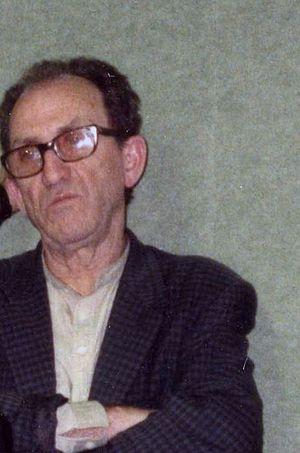
Le peintre algérien Ahmed Kara-Ahmed, vers 1992
Ahmed Kara-Ahmed est un peintre et sculpteur algérien né à Alger le 22 mai 1923 et mort 20 septembre 2018.